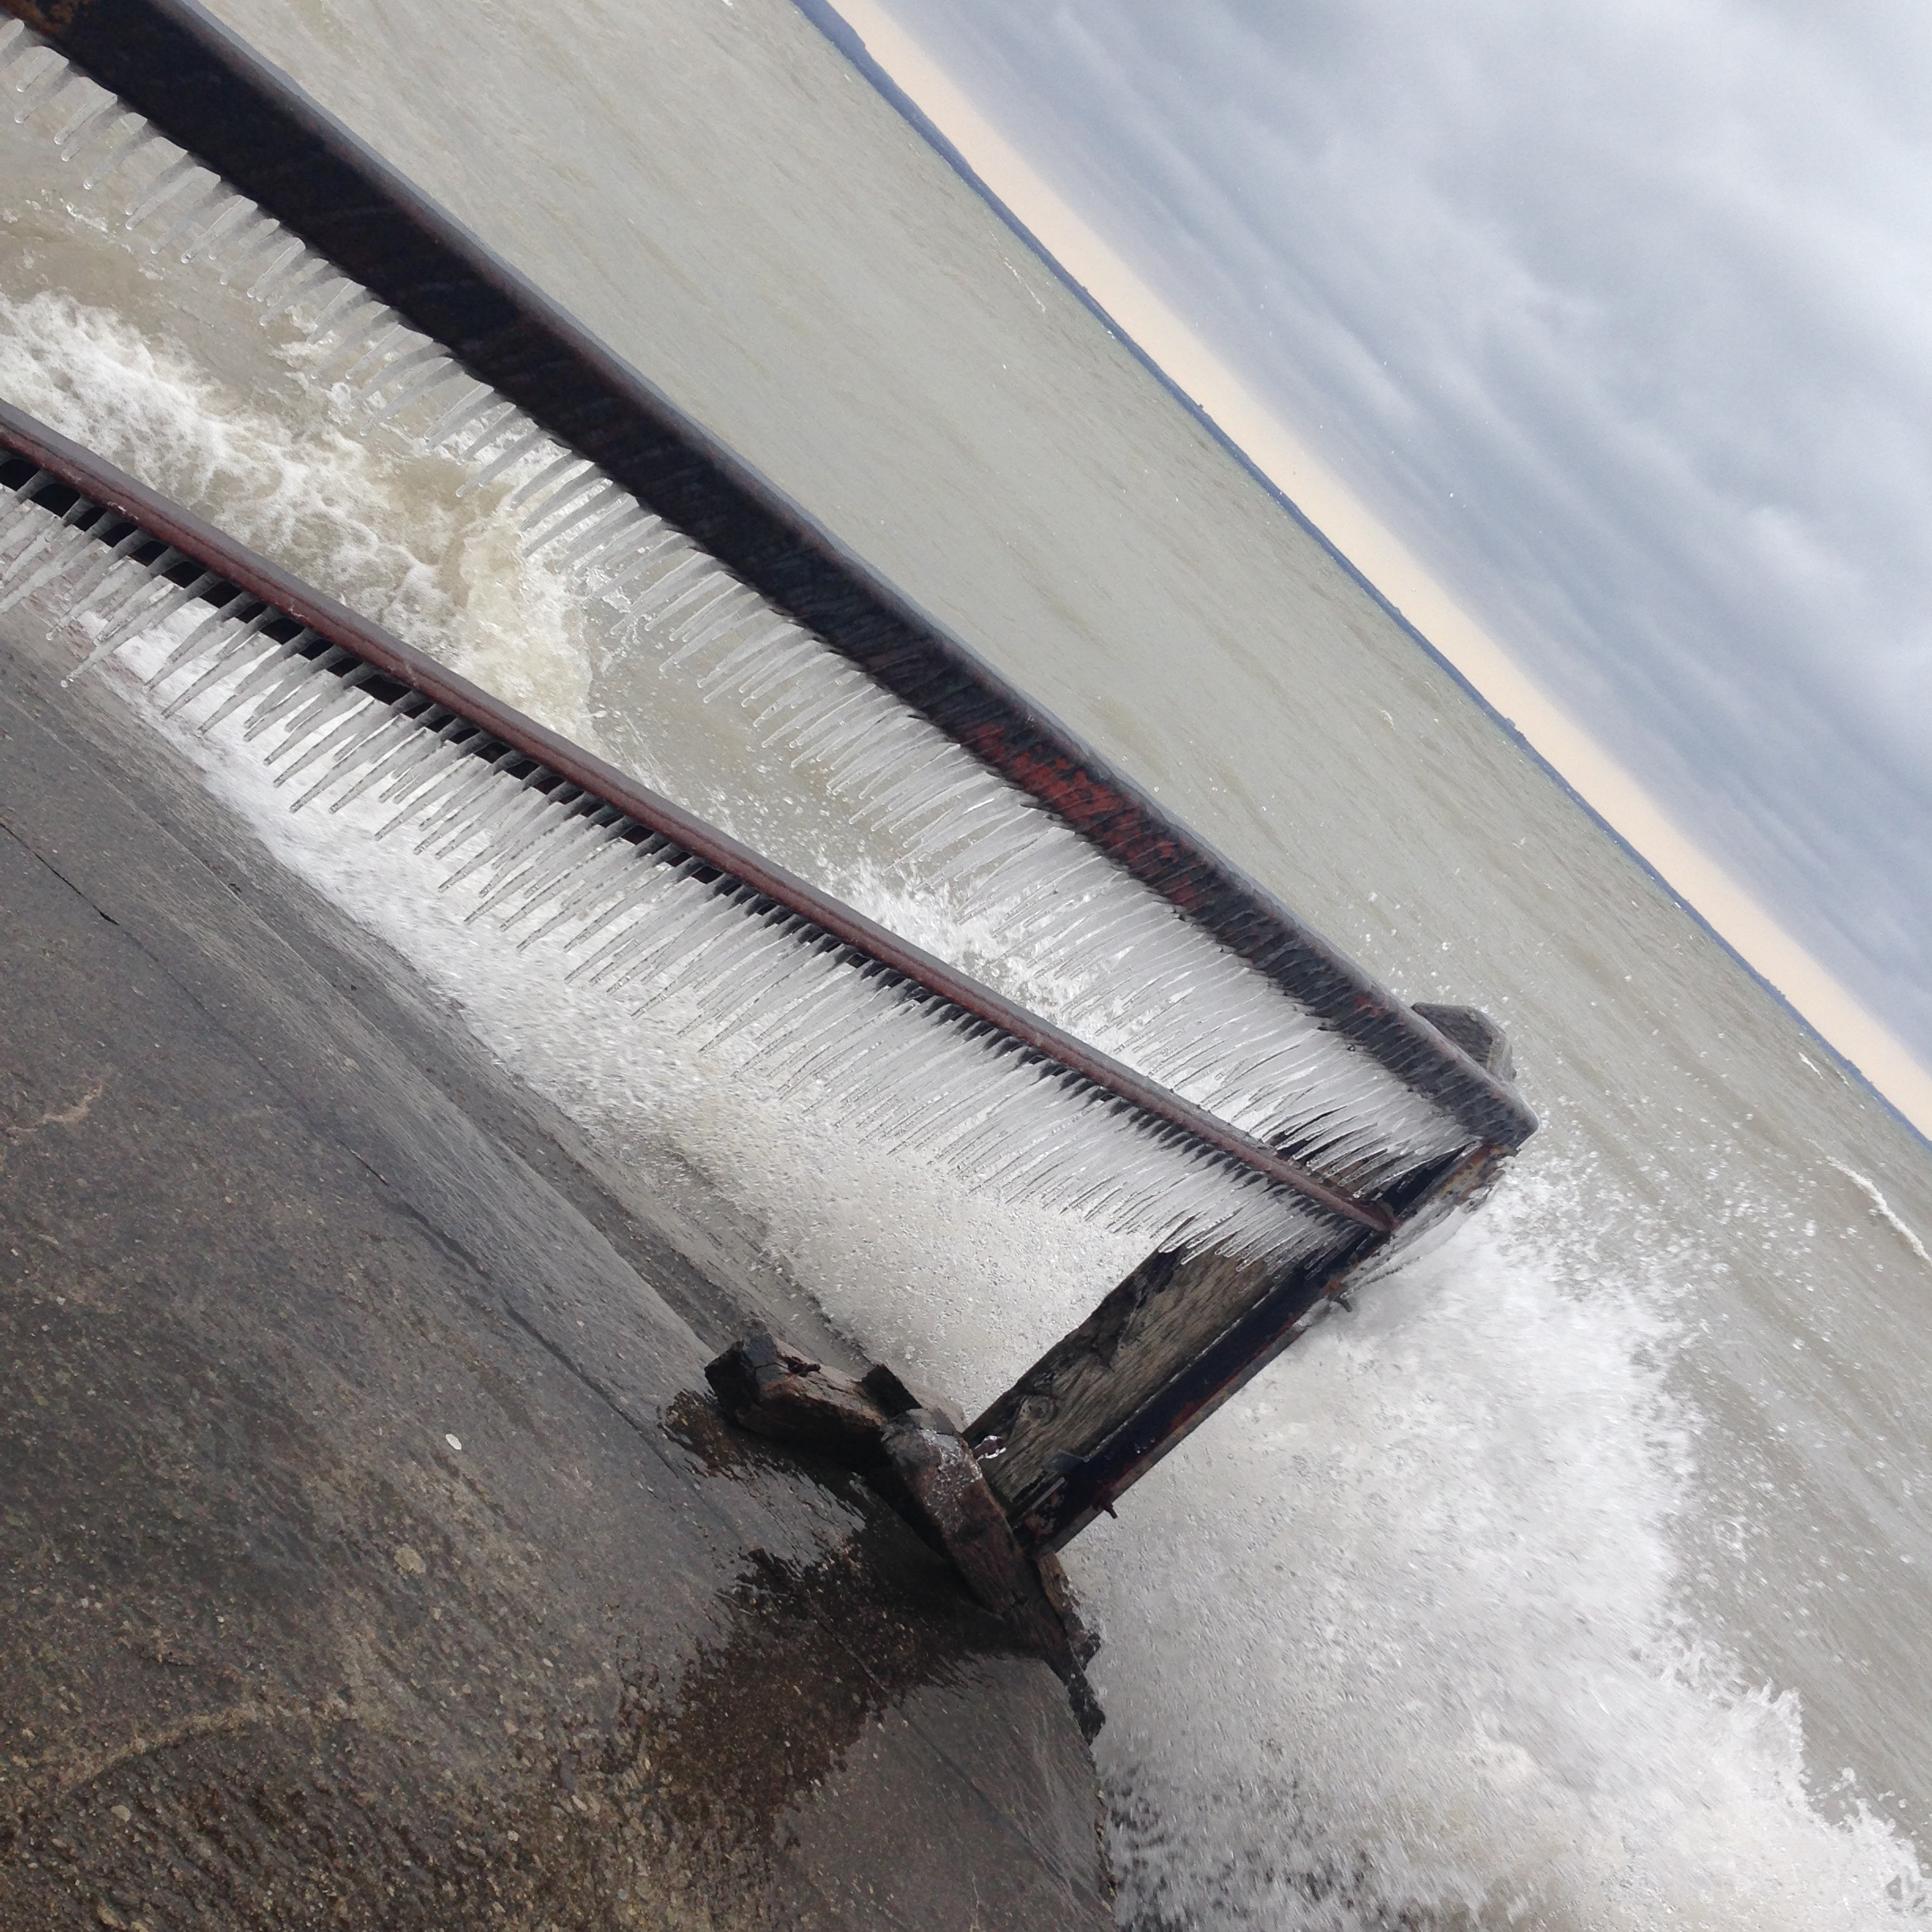
snow, winter, wing, white, line, weather, material, shape